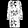
Label: Dress